Marinho Silva

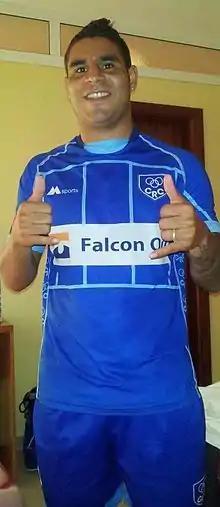

Mário Jorge Ferreira da Silva (born 8 February 1983), better known as Marinho Silva, is a Portuguese footballer who plays as a defender.